Saint-Georges International Music Festival

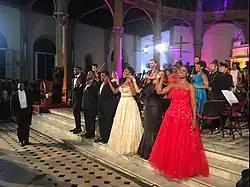
Église Saint-Pierre-et-Saint-Paul de Pointe-à-Pitre, performance in 2019

The Saint-Georges International Music Festival (French: Festival International de Musique Saint-Georges) is a prominent music festival held in Guadeloupe, celebrating the life and works of Joseph Bologne, Le Chevalier de Saint-Georges. It had its inaugural launch in 2011 and has since become one of the largest classical music festivals in the Caribbean.